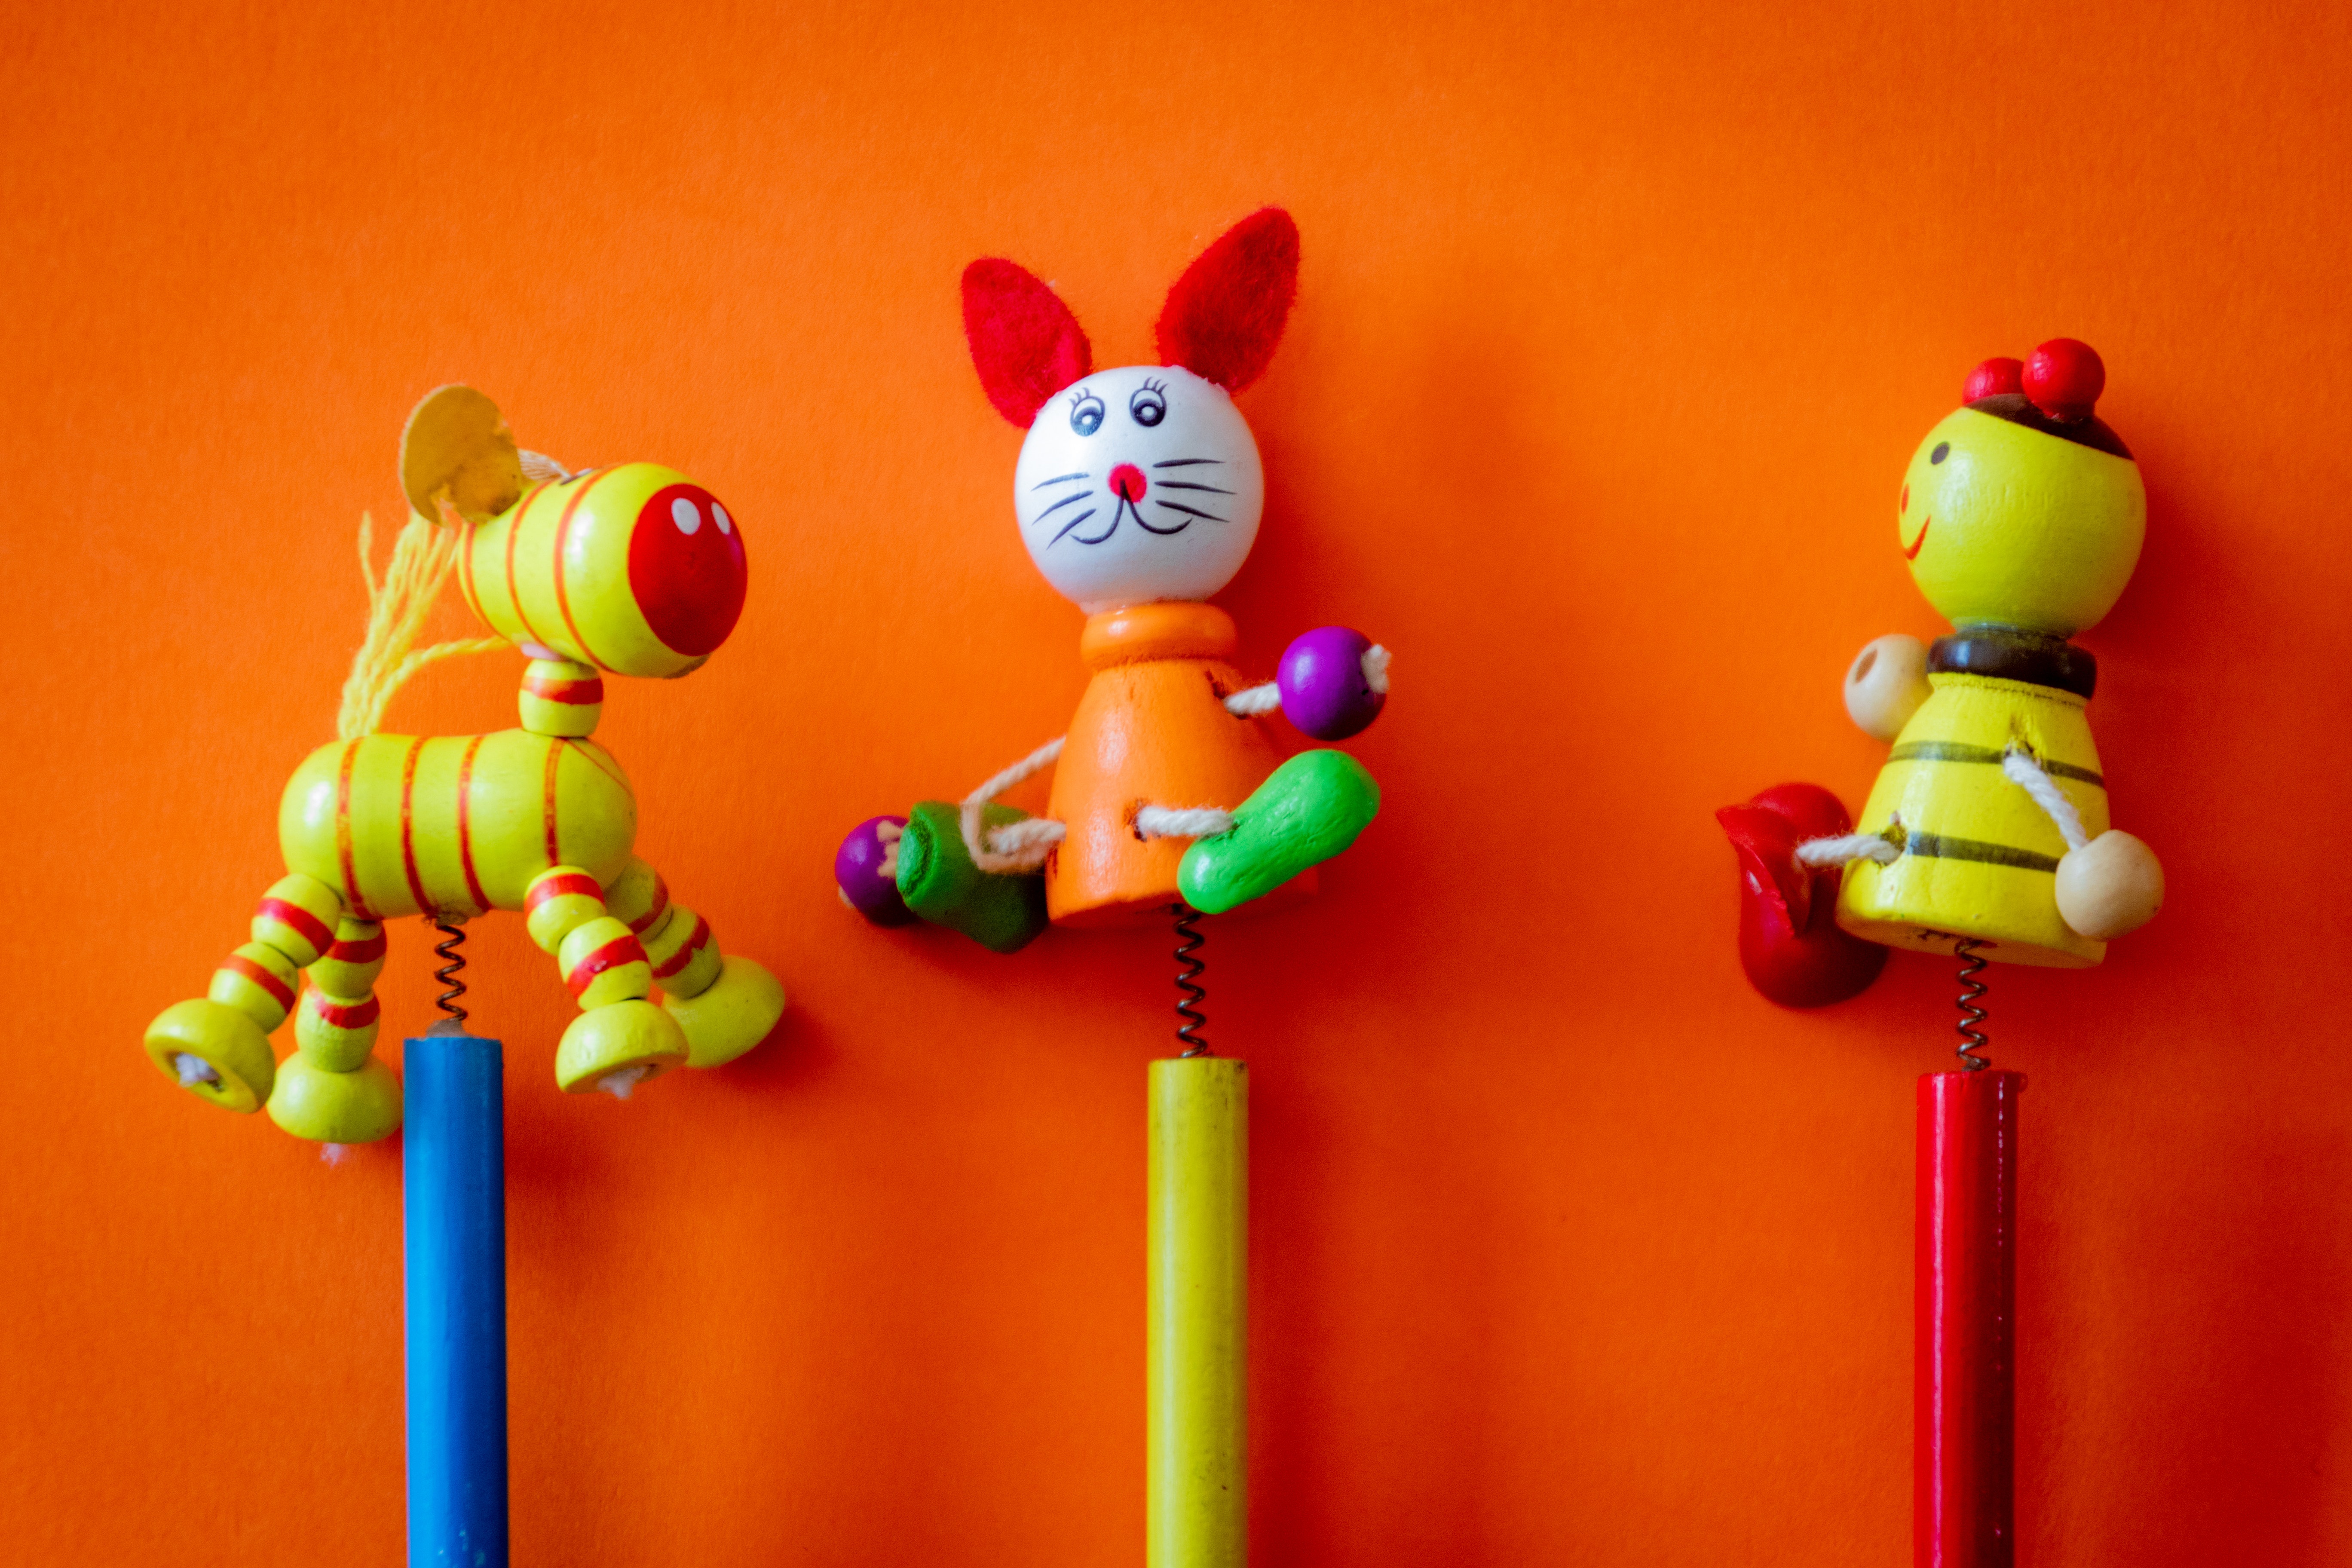
toy, confectionery, baby toys, lollipop, candy, automotive wheel system, food, wheel